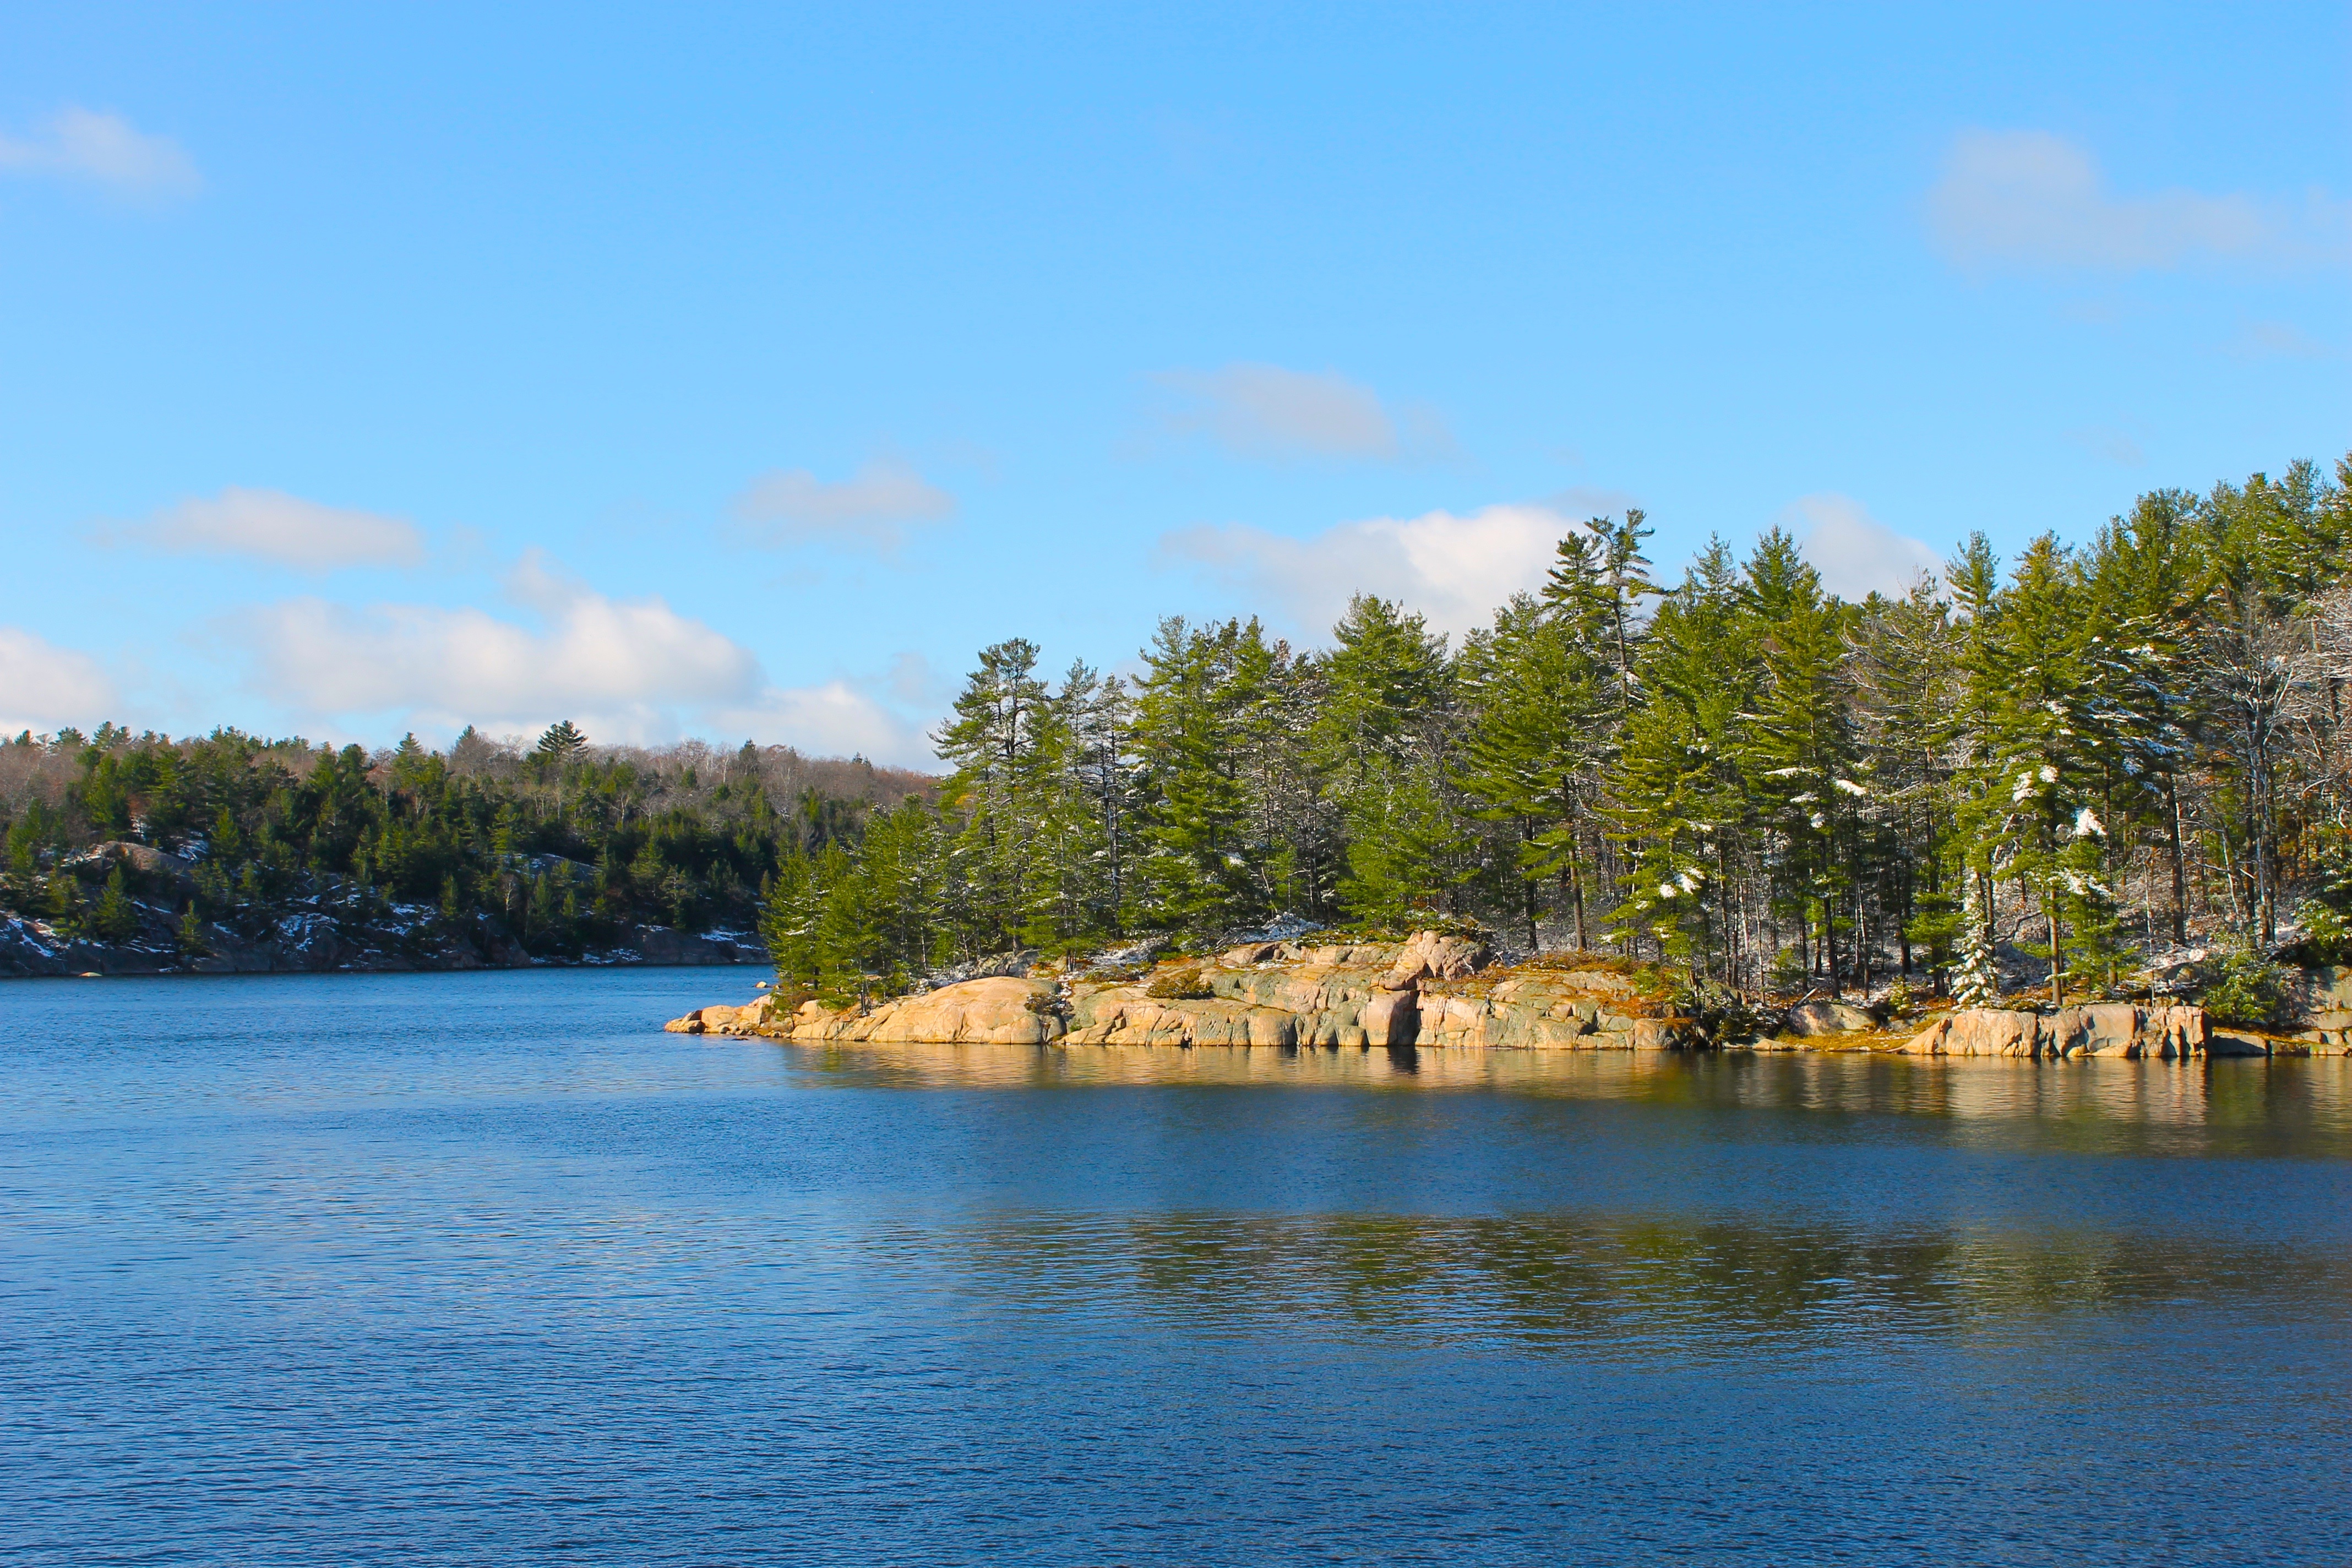
shore, lake, inlet, lagoon, bay, reservoir, body of water, loch